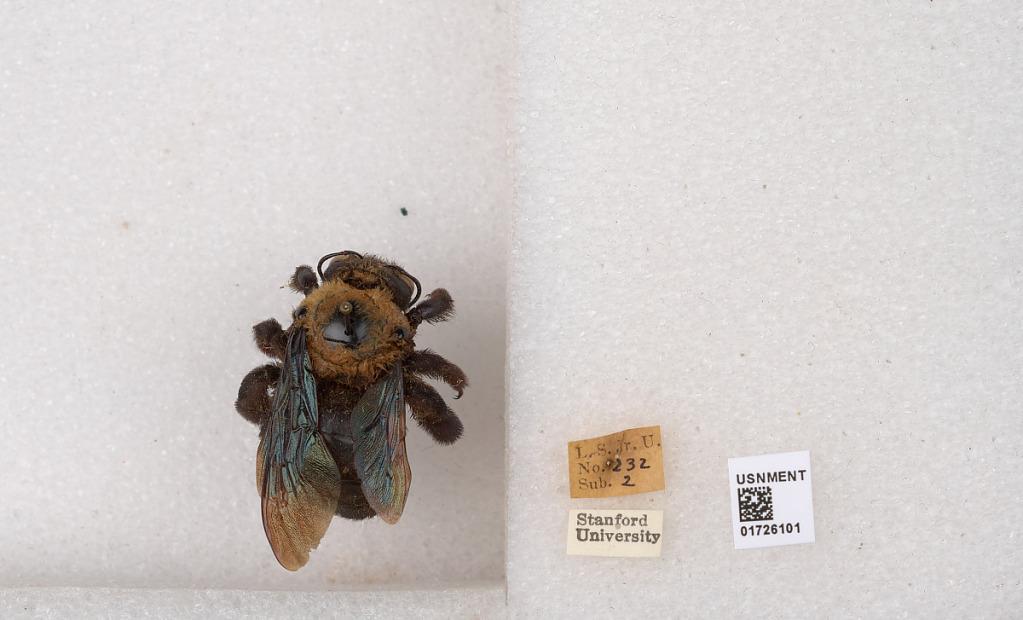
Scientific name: Xylocopa (Neoxylocopa) grisescens Lepeletier